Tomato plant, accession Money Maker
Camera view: vertical (180 deg); turntable rotation: 0 degrees
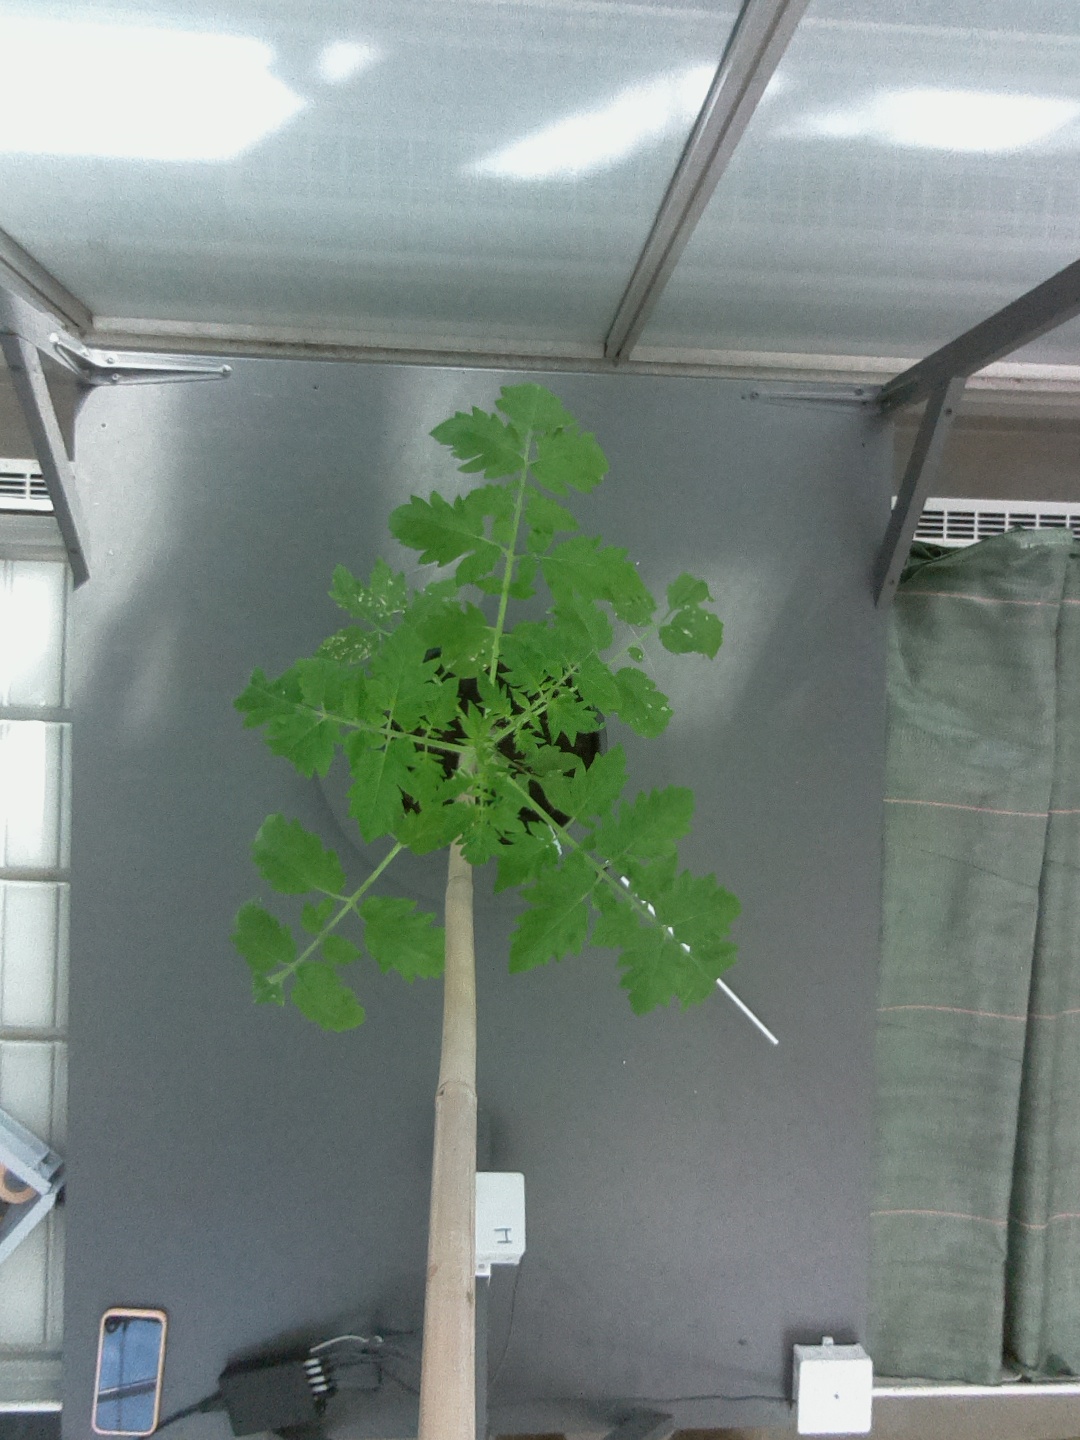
BBCH growth stage 15: 10 of true leaves visible